Namaqualand 0-6-2 Clara Class

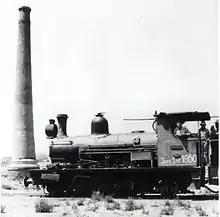
No. 4 "Clara" on the shunt at the O'okiep Stack on 1 January 1950

As a result of the poor quality of water in the region and tough working conditions, the first three locomotives, like their predecessors, suffered major problems with their fireboxes and tubes. In an effort to overcome these issues, the fourth locomotive, no. 7 "Albion", was delivered in 1898 with a shorter boiler to make room for a longer firebox. In November 1900, a spare boiler, similar to the engine "Albion's" with an enlarged firebox, was purchased to speed up repairs. It was fitted to the engine "Albion" and, after that, it was possible to exchange reconditioned boilers between locomotives as needed.